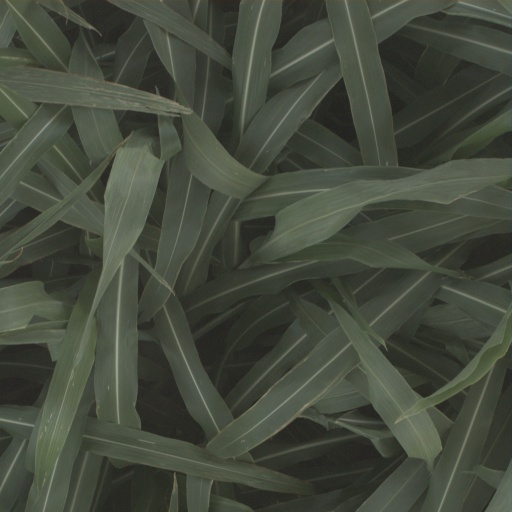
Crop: sorghum